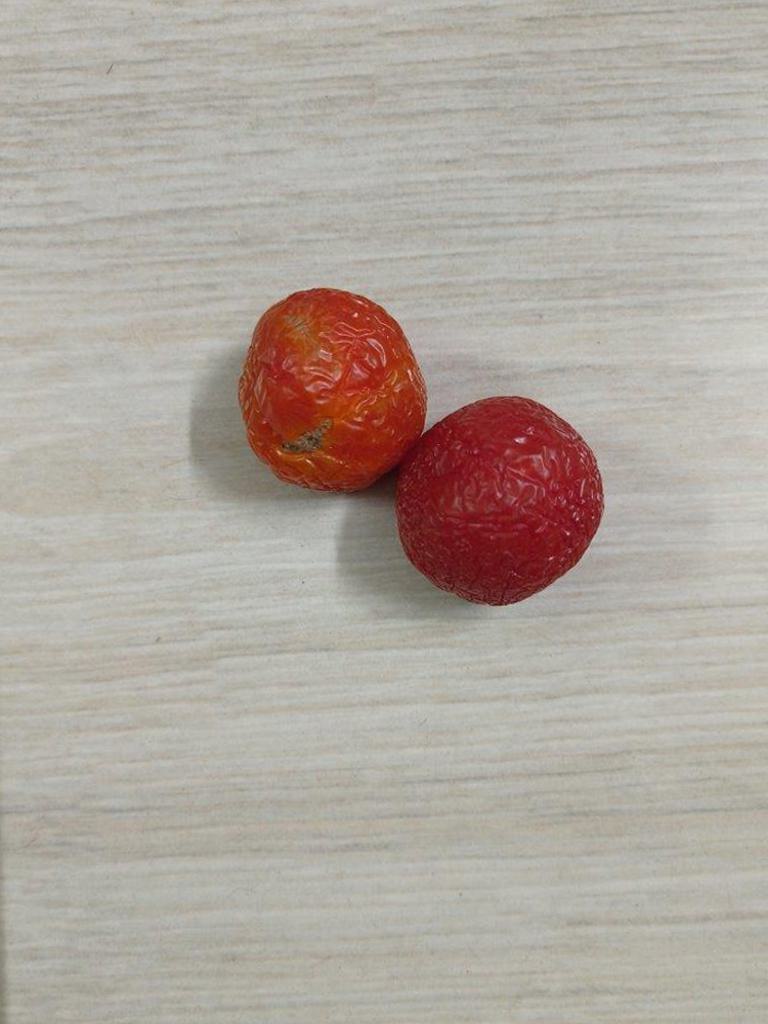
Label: Rotten